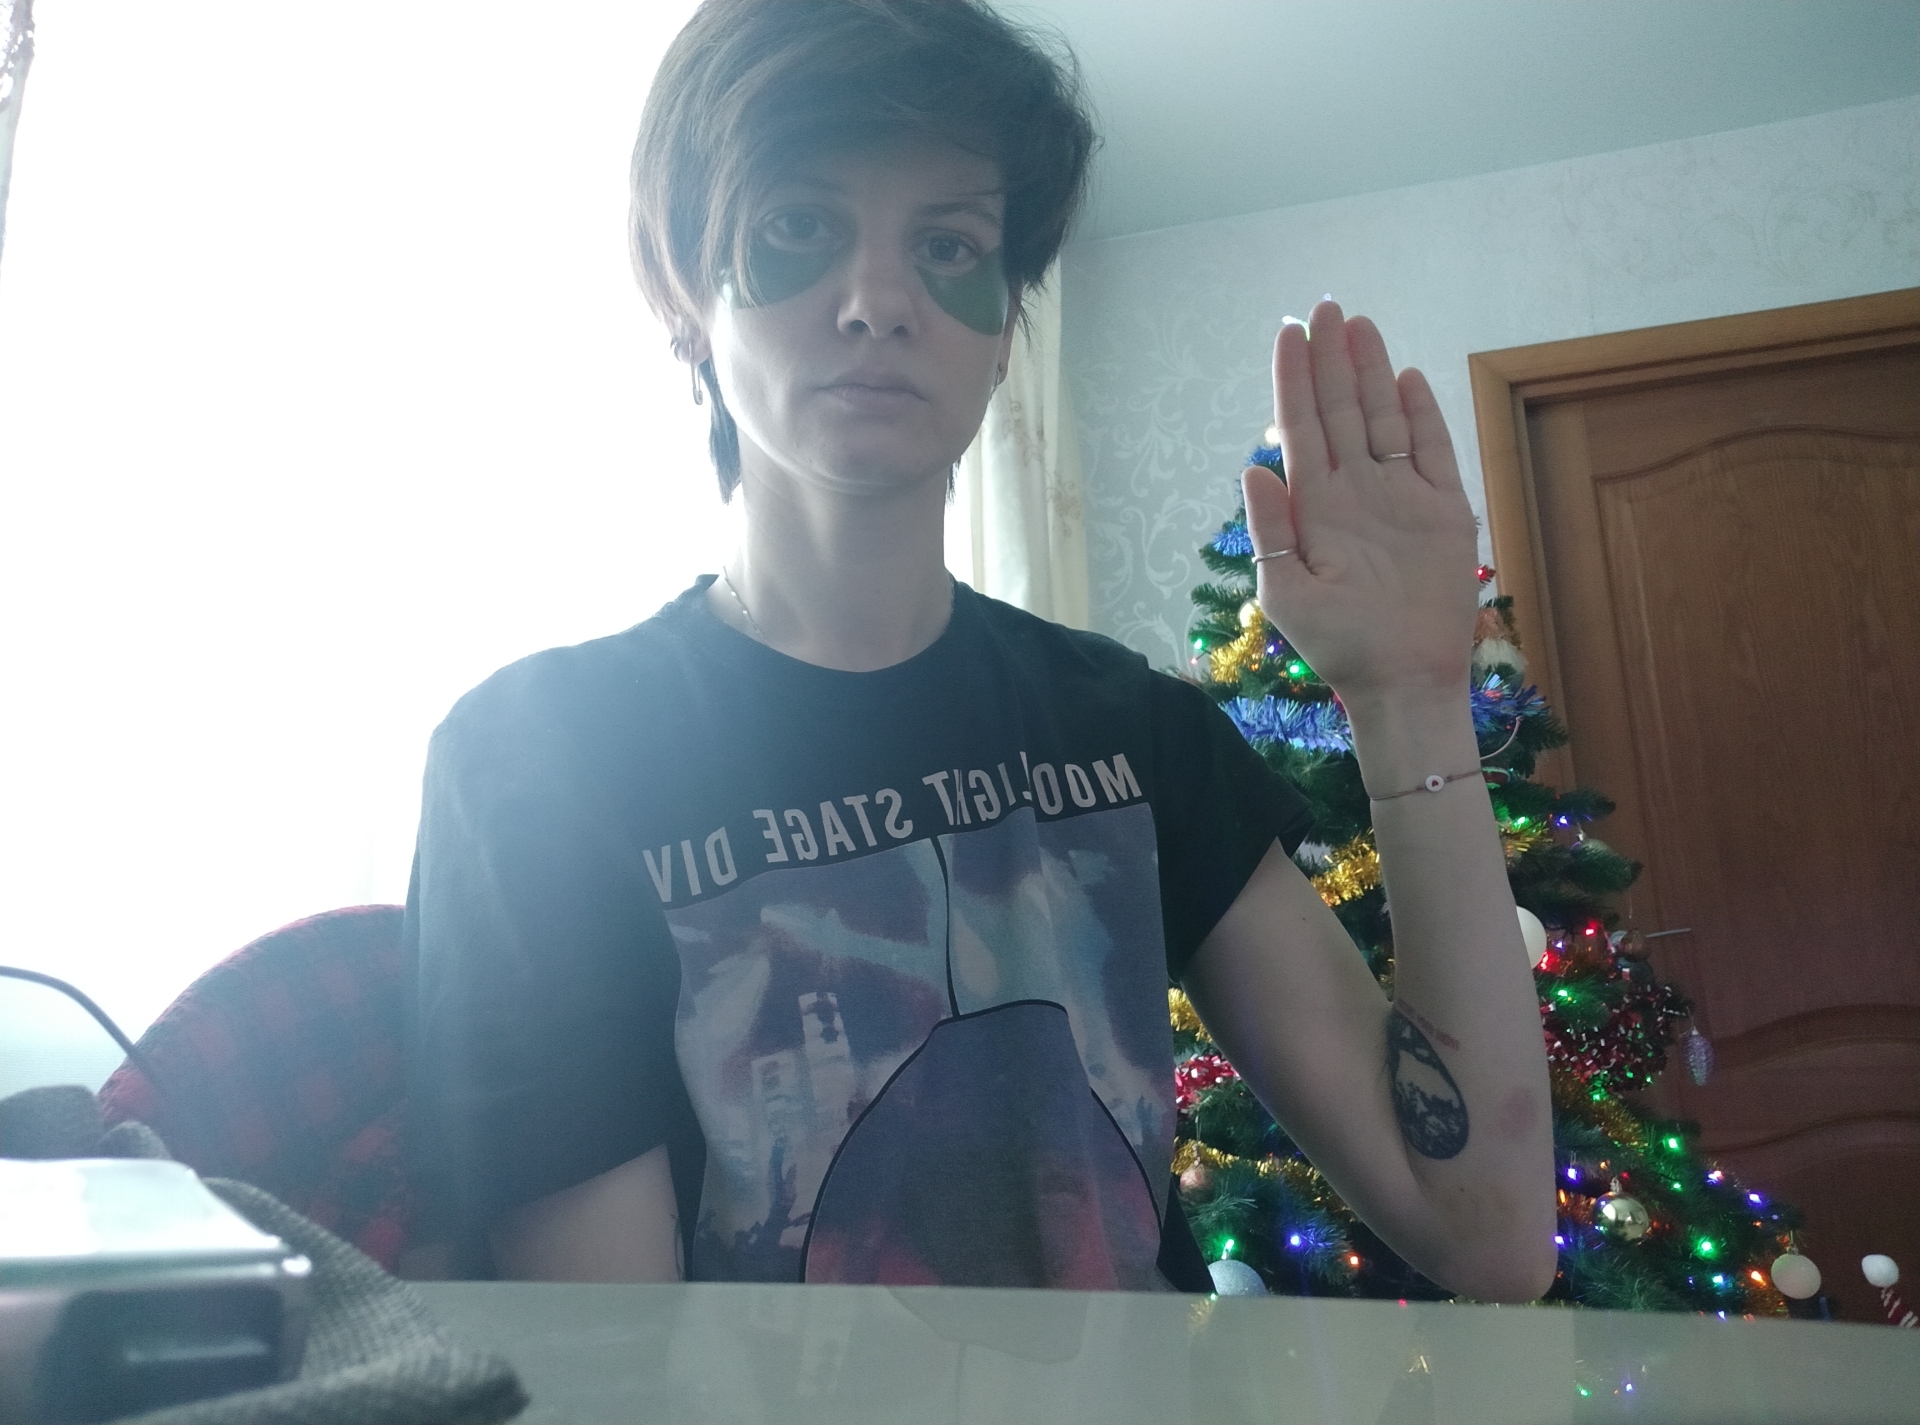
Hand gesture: stop